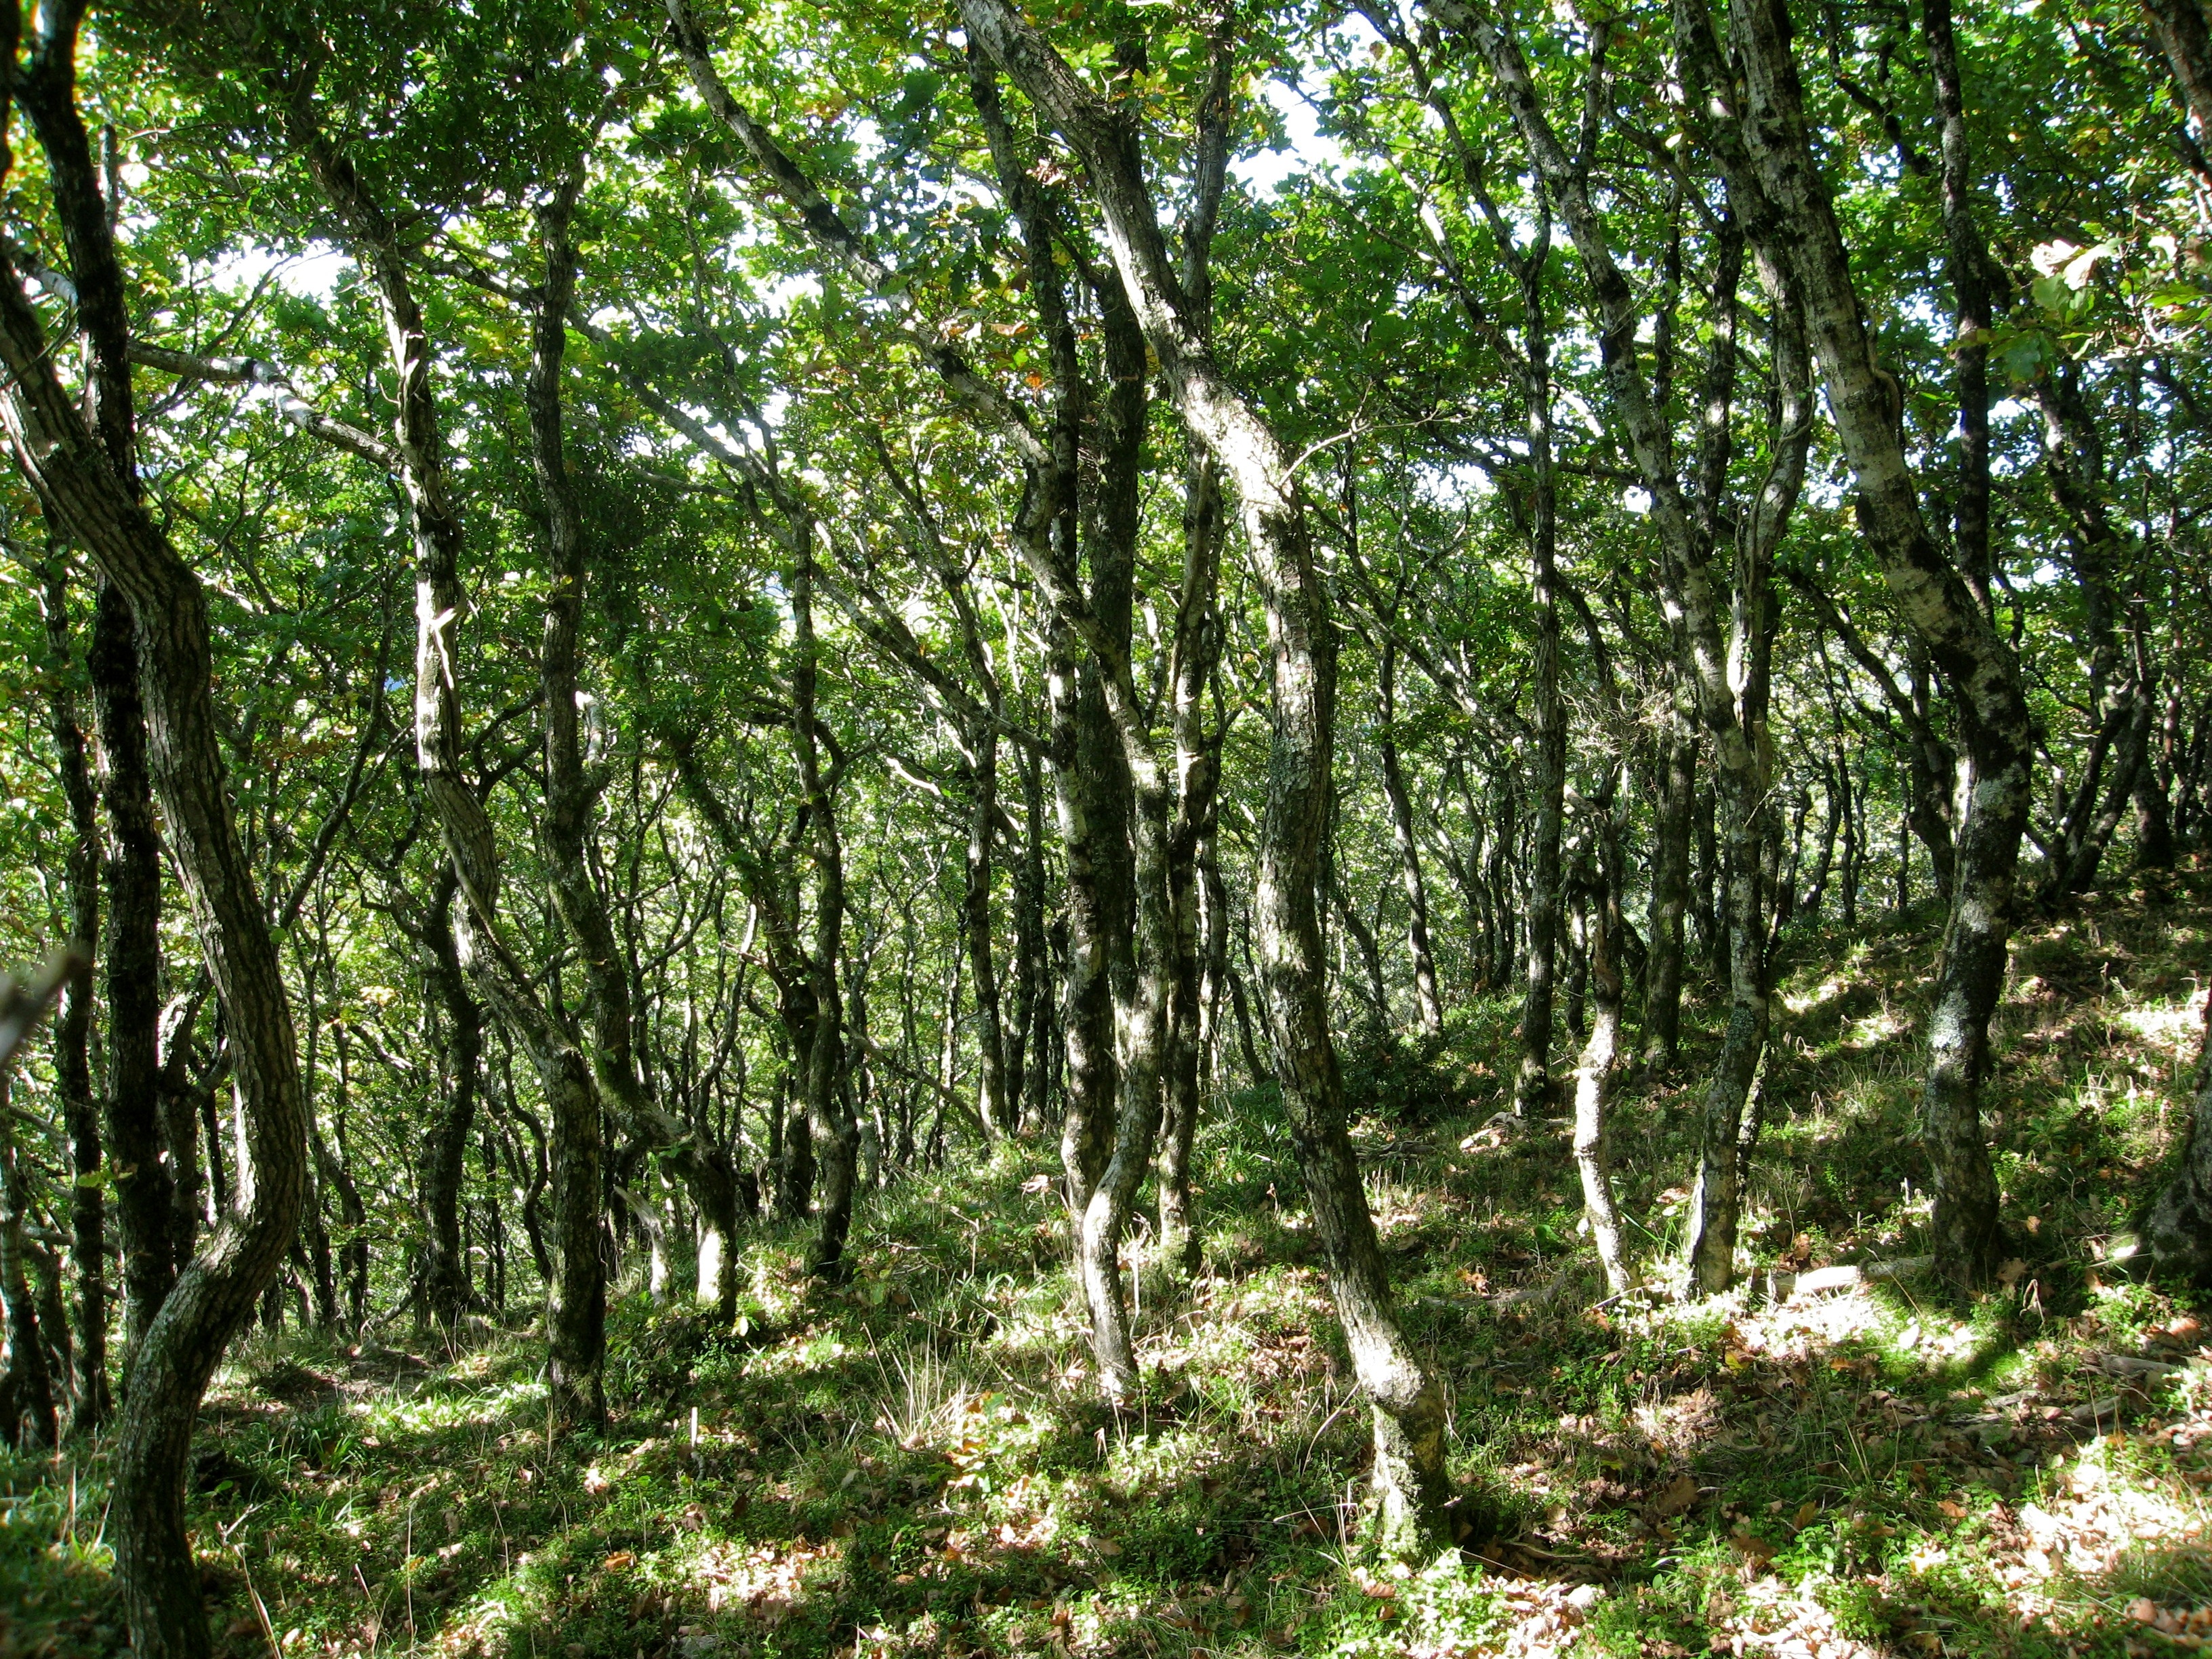
landscape, tree, nature, forest, branch, plant, wood, trail, summer, foliage, jungle, trees, vegetation, rainforest, branches, deciduous, plantation, grove, gnarled, woodland, habitat, ecosystem, dappled, biome, old growth forest, natural environment, woody plant, temperate broadleaf and mixed forest, temperate coniferous forest, land plant, riparian forest